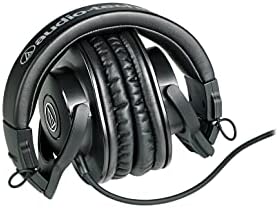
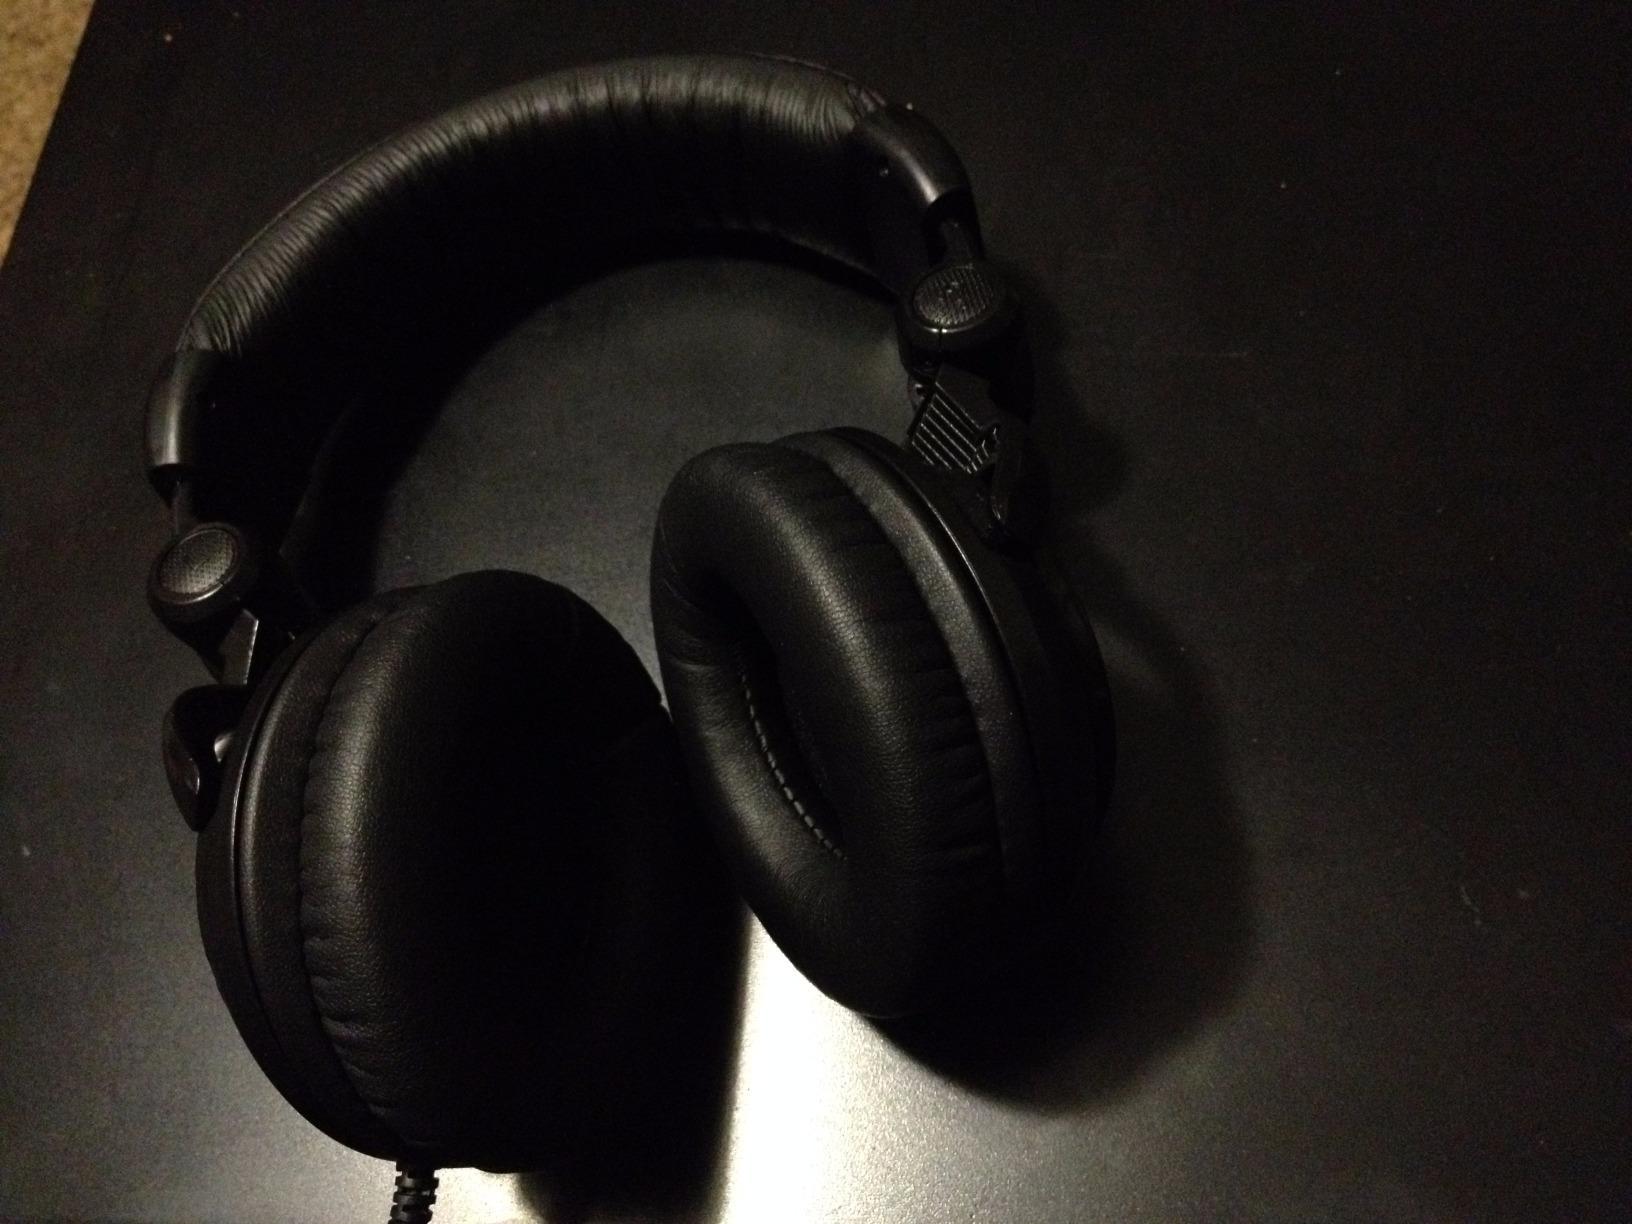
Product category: headphones
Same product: no